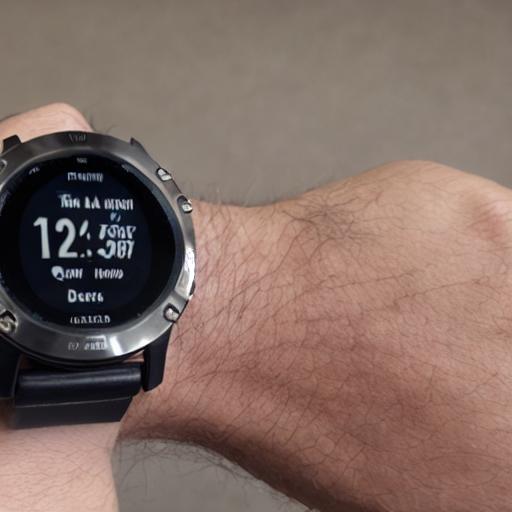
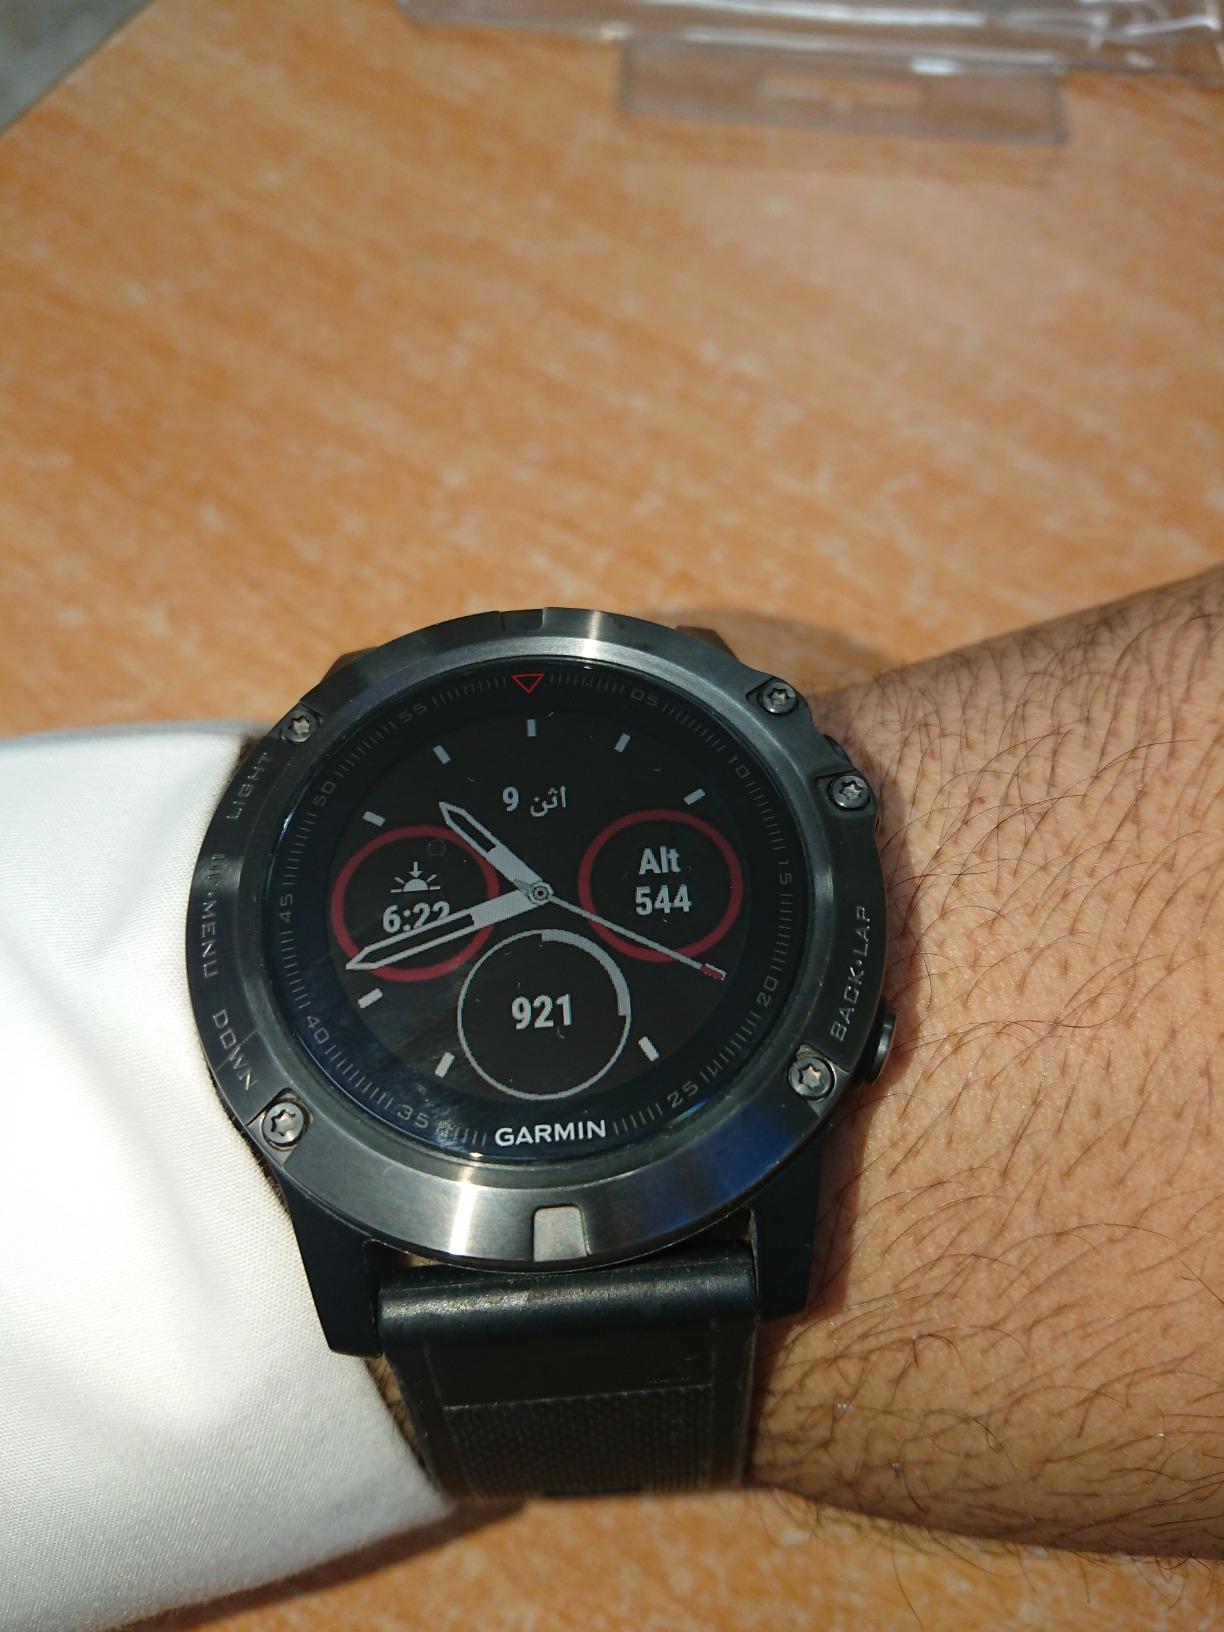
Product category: smartwatch
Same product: no